LZ 129 Hindenburg

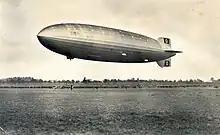
"Hindenburg" on its first flight on March 4, 1936. The name of the airship was not yet painted on the hull.

Manufacturing of components began in 1931, but construction of the "Hindenburg" did not commence until March 1932. The delay was largely due to Daimler-Benz designing and refining the LOF-6 diesel engines to reduce weight while fulfilling the output requirements set by the Zeppelin Company.